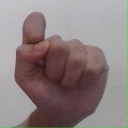
अक्षर: घ